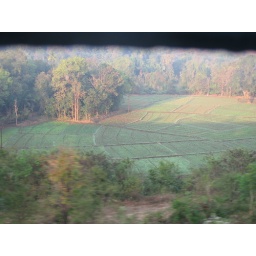
This was taken from Train when sunlight came down the mountain slopes over the field